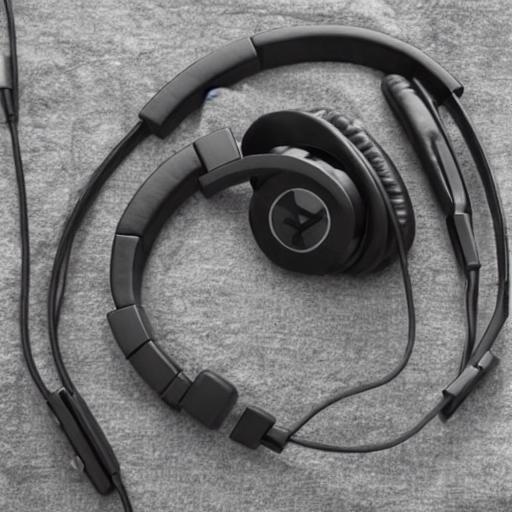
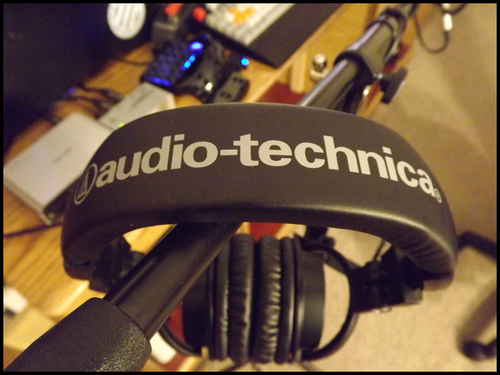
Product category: headphones
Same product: no